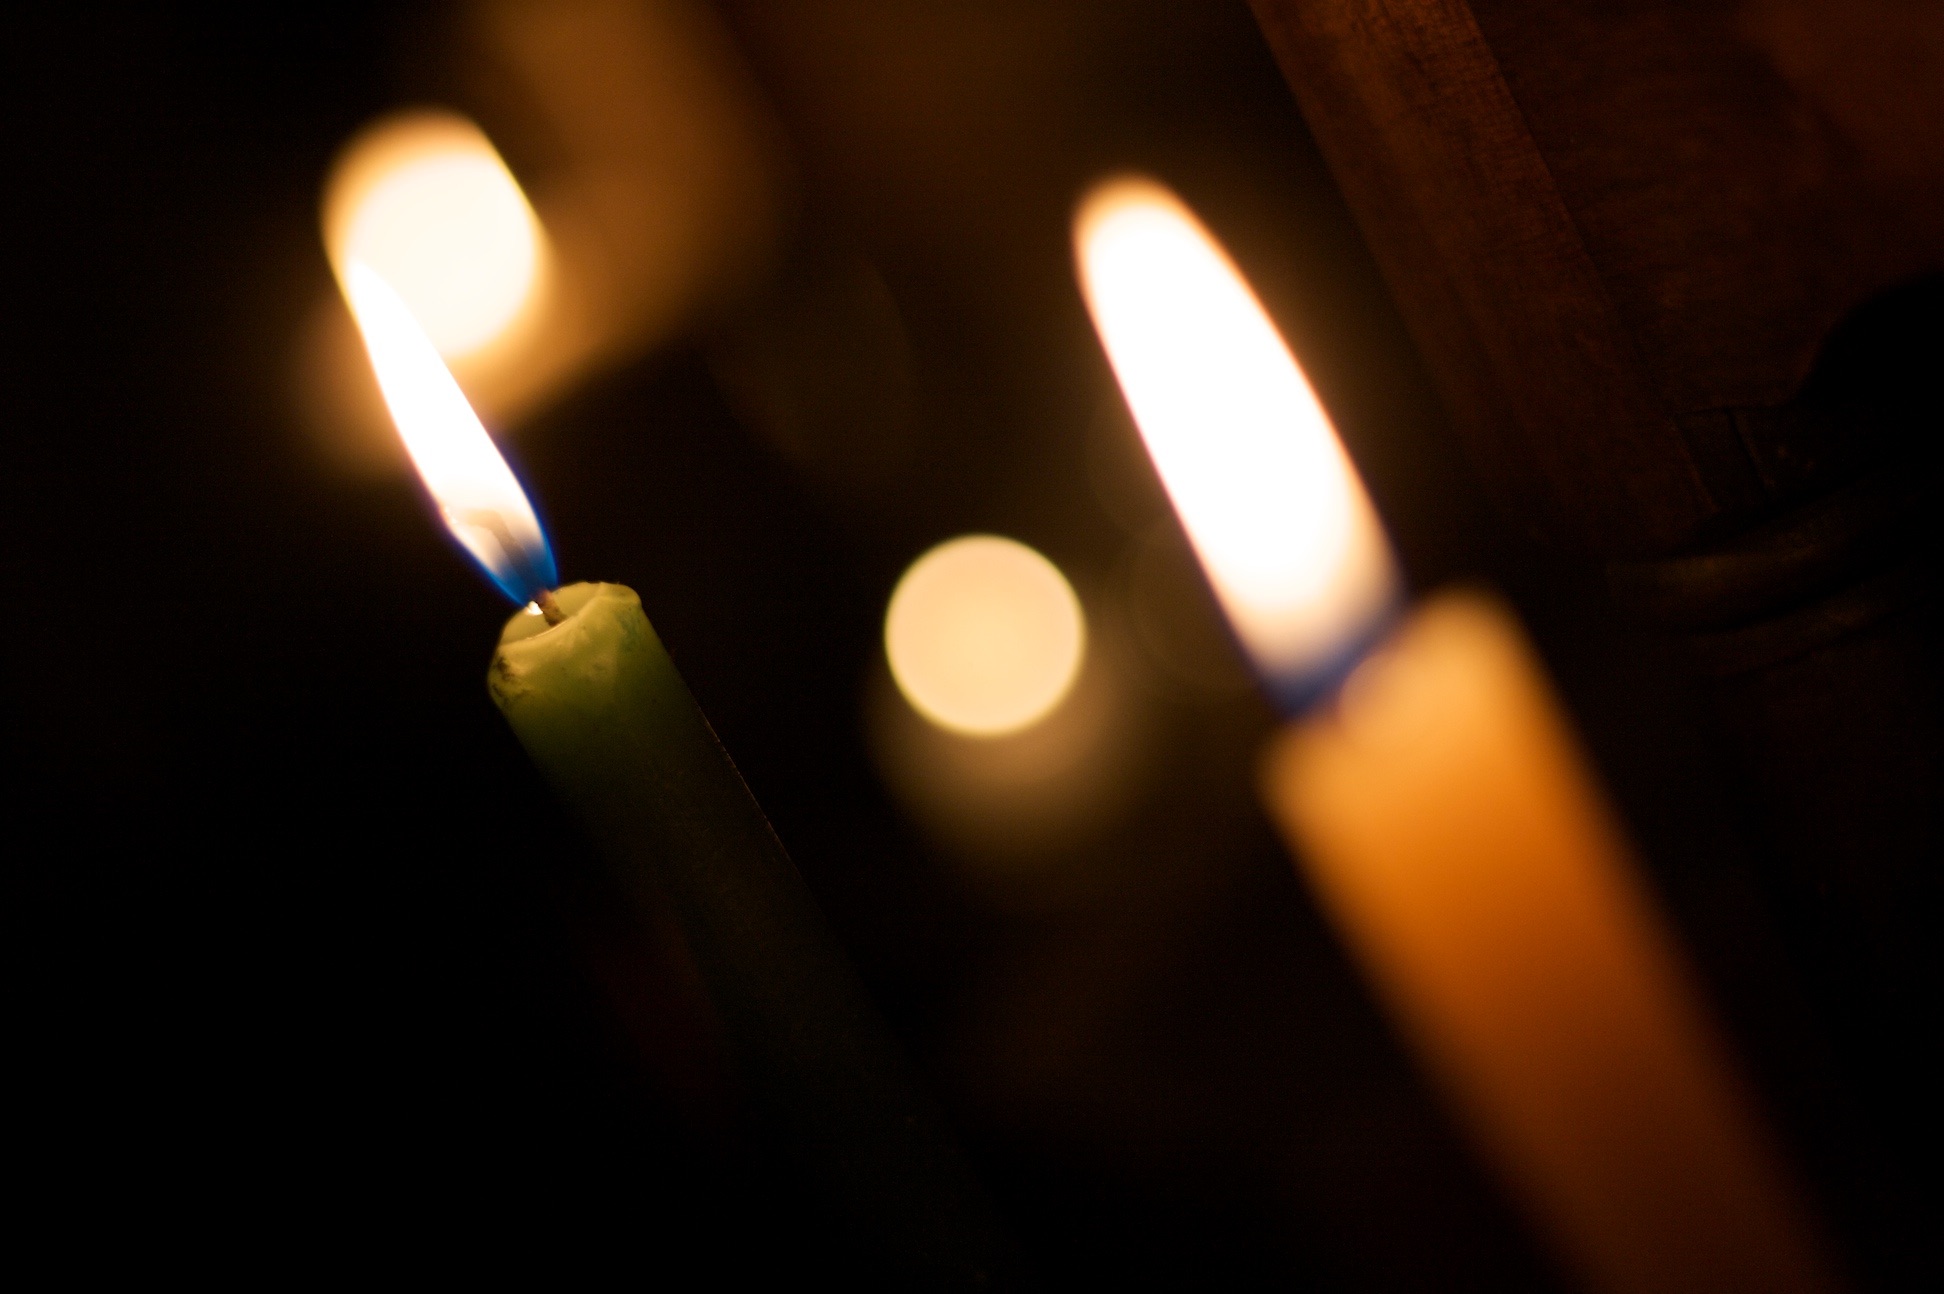
light, night, sunlight, flame, darkness, candle, lighting, macro photography